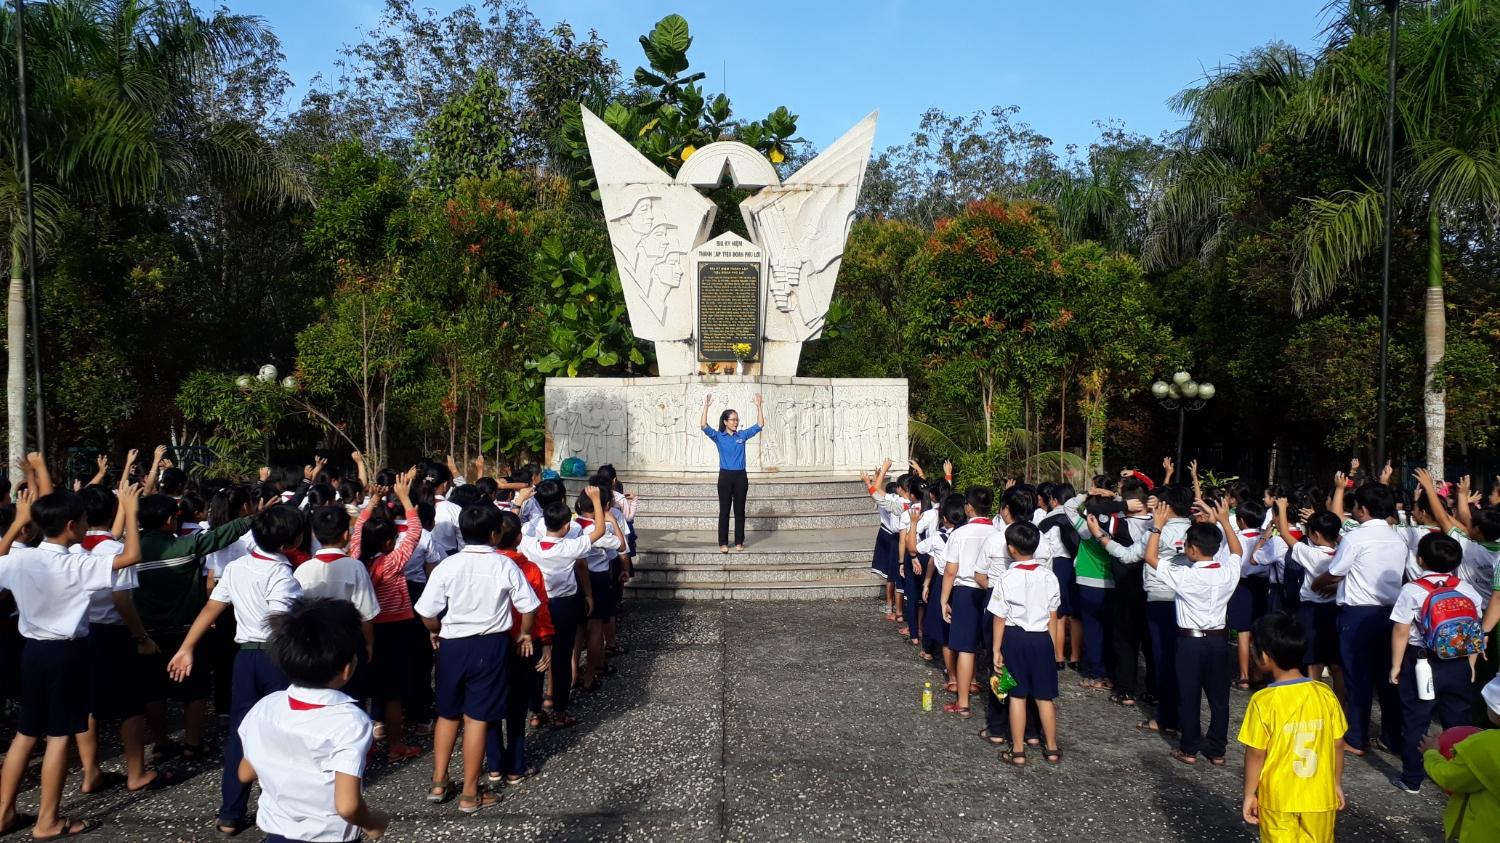
có nhiều em học sinh đang đứng ở trước một đài tưởng niệm